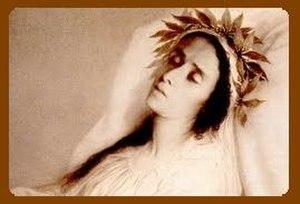
Portrait imaginaire de la comédienne Rachel par Frédérique O'Connell
Frédérique Émilie Auguste O'Connell née Miethe à Potsdam le 28 mars 1822 et morte à Paris le 21 octobre 1885, est une peintre et aquafortiste allemande en vogue dans la société parisienne du Second Empire : elle voit son œuvre gravé, rare en nombre de pièces, salué par la critique de l'époque. Elle meurt pourtant oubliée.